Vladimir Baklan

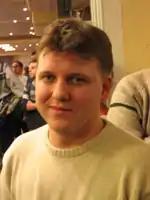

Vladimir Baklan (25 February 1978, Soviet Union) is a Ukrainian chess grandmaster.